Nicanor Flores

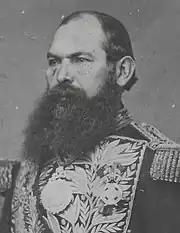
Mariano Melgarejo.

After Linares was toppled in 1861 by José María de Achá, Flores revolted in Sucre alongside General Pedro Olañeta and Colonel Agustín Morales and proclaimed the Argentine Ruperto Fernández as President.